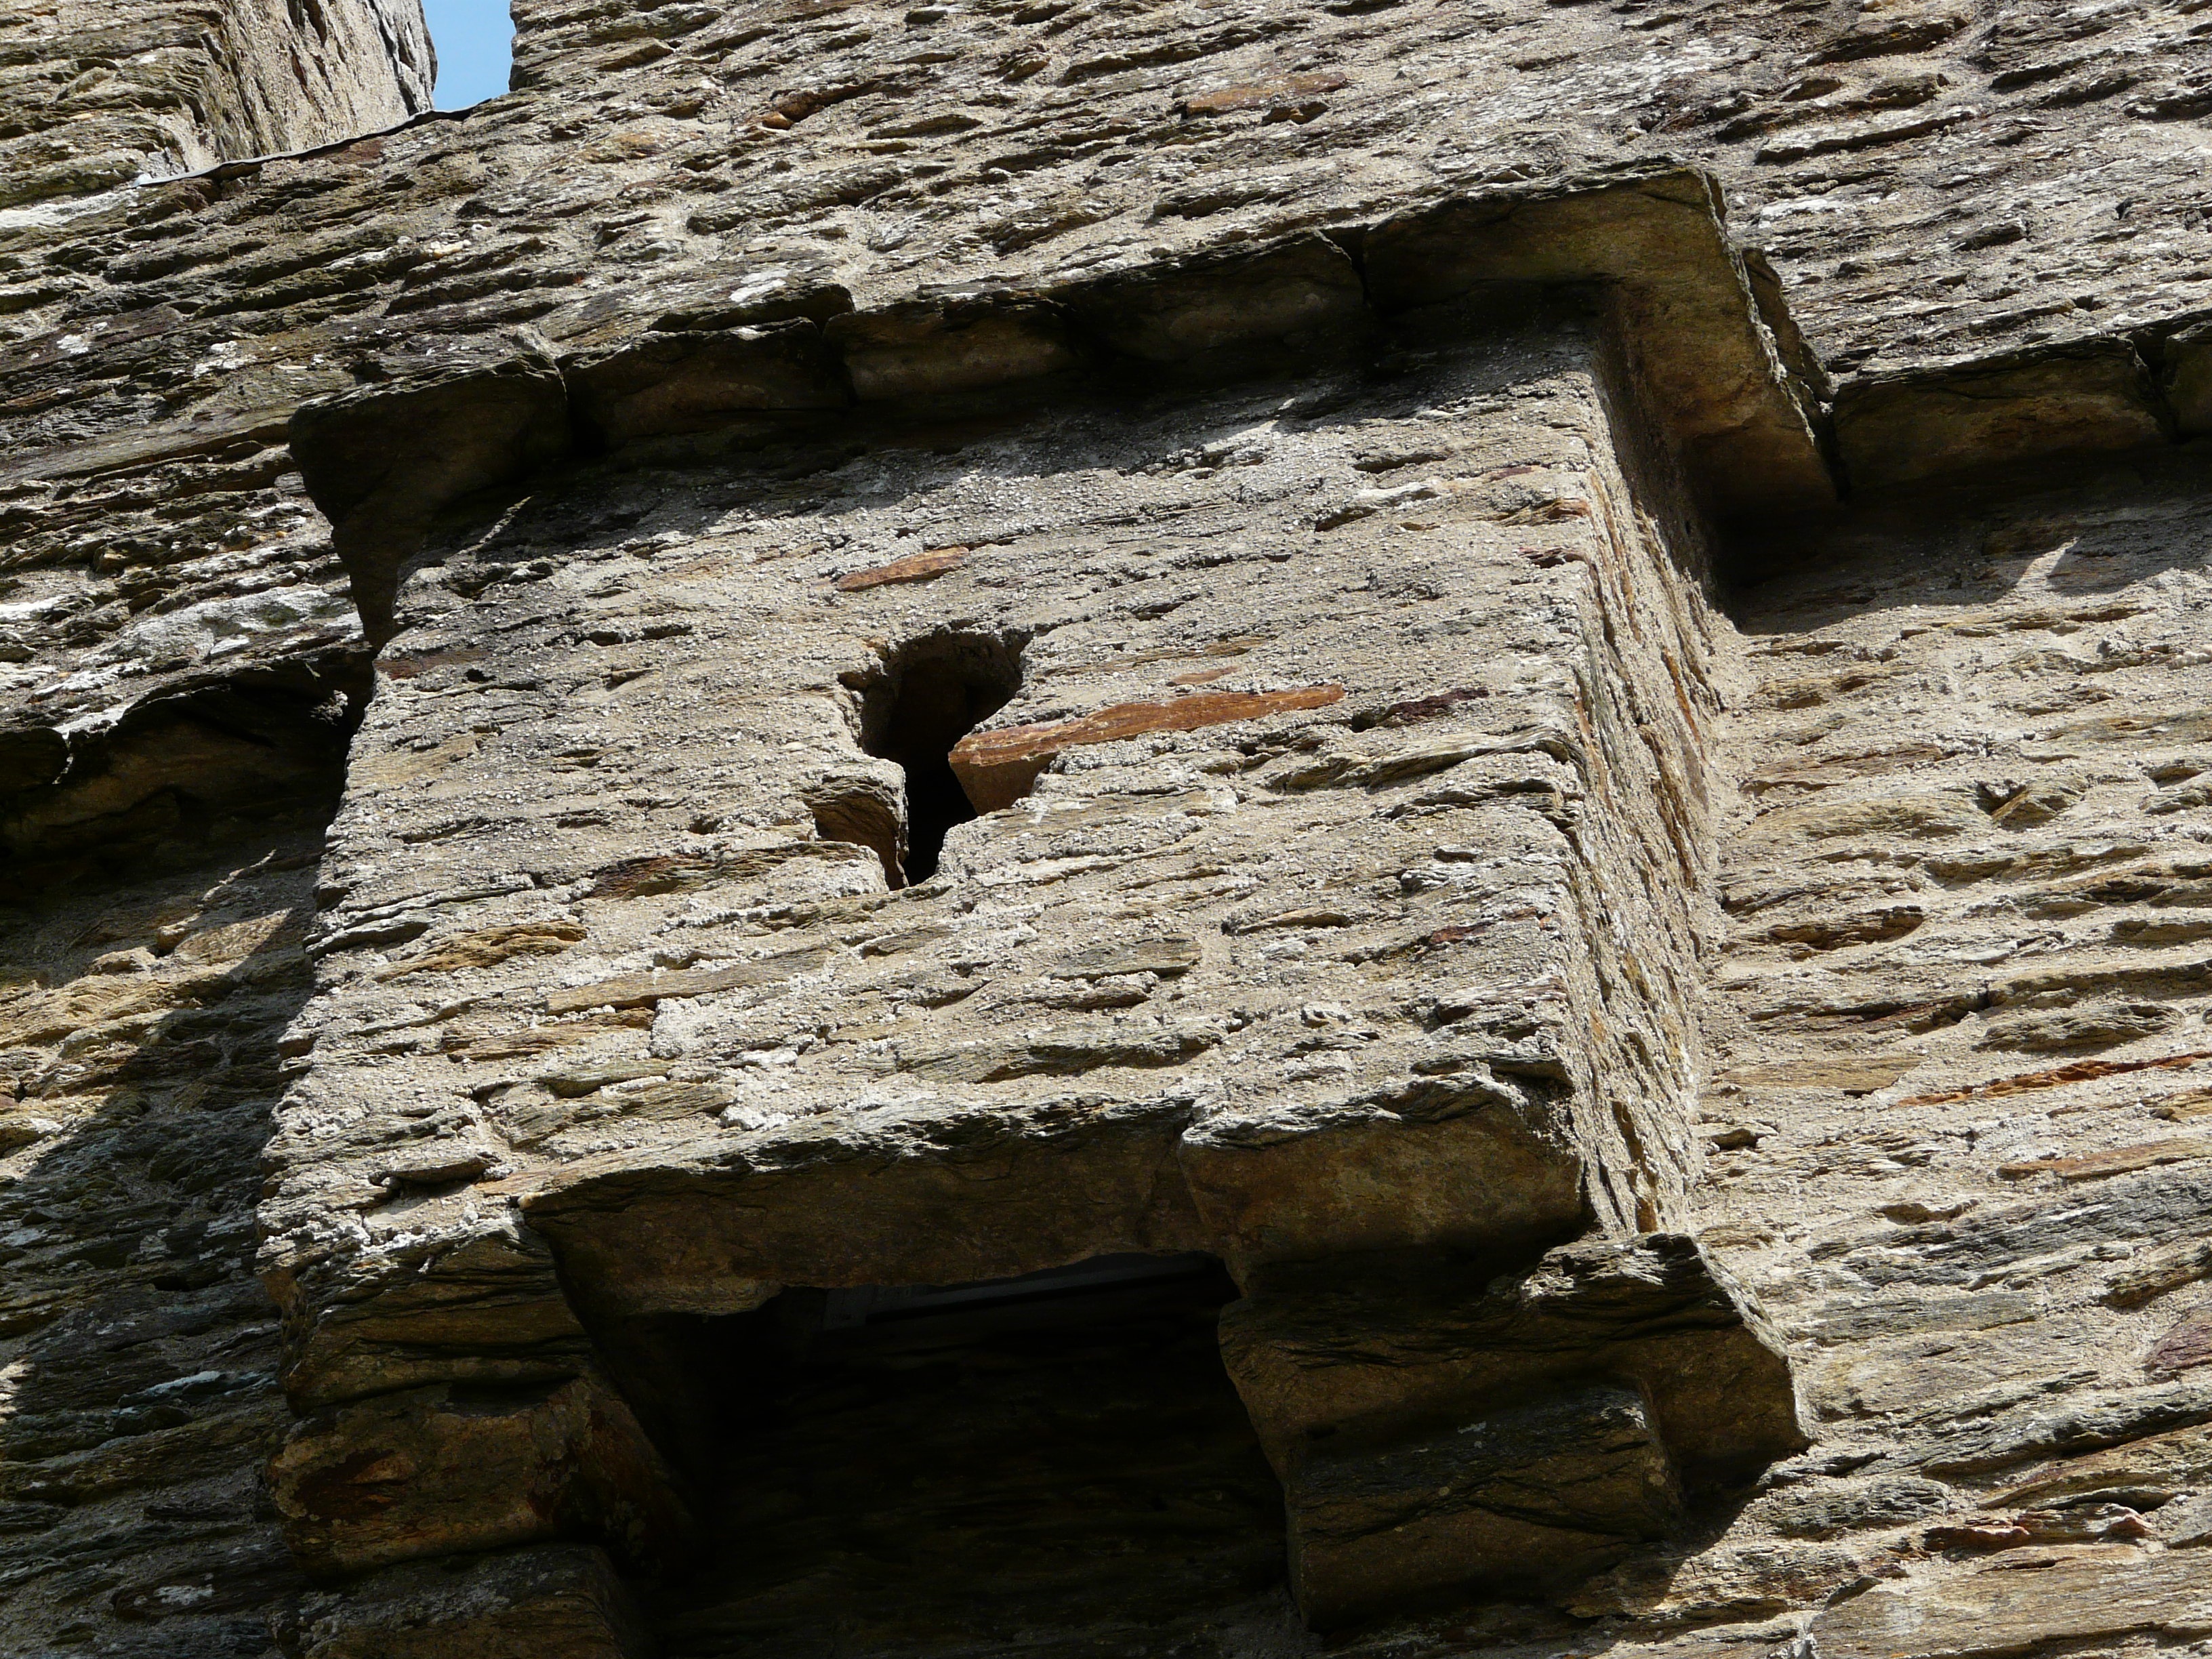
rock, wood, wall, stone wall, terrain, material, geology, temple, ruins, history, pierre, cevennes, ancient history, ch teau de calberte, saint germain calberte